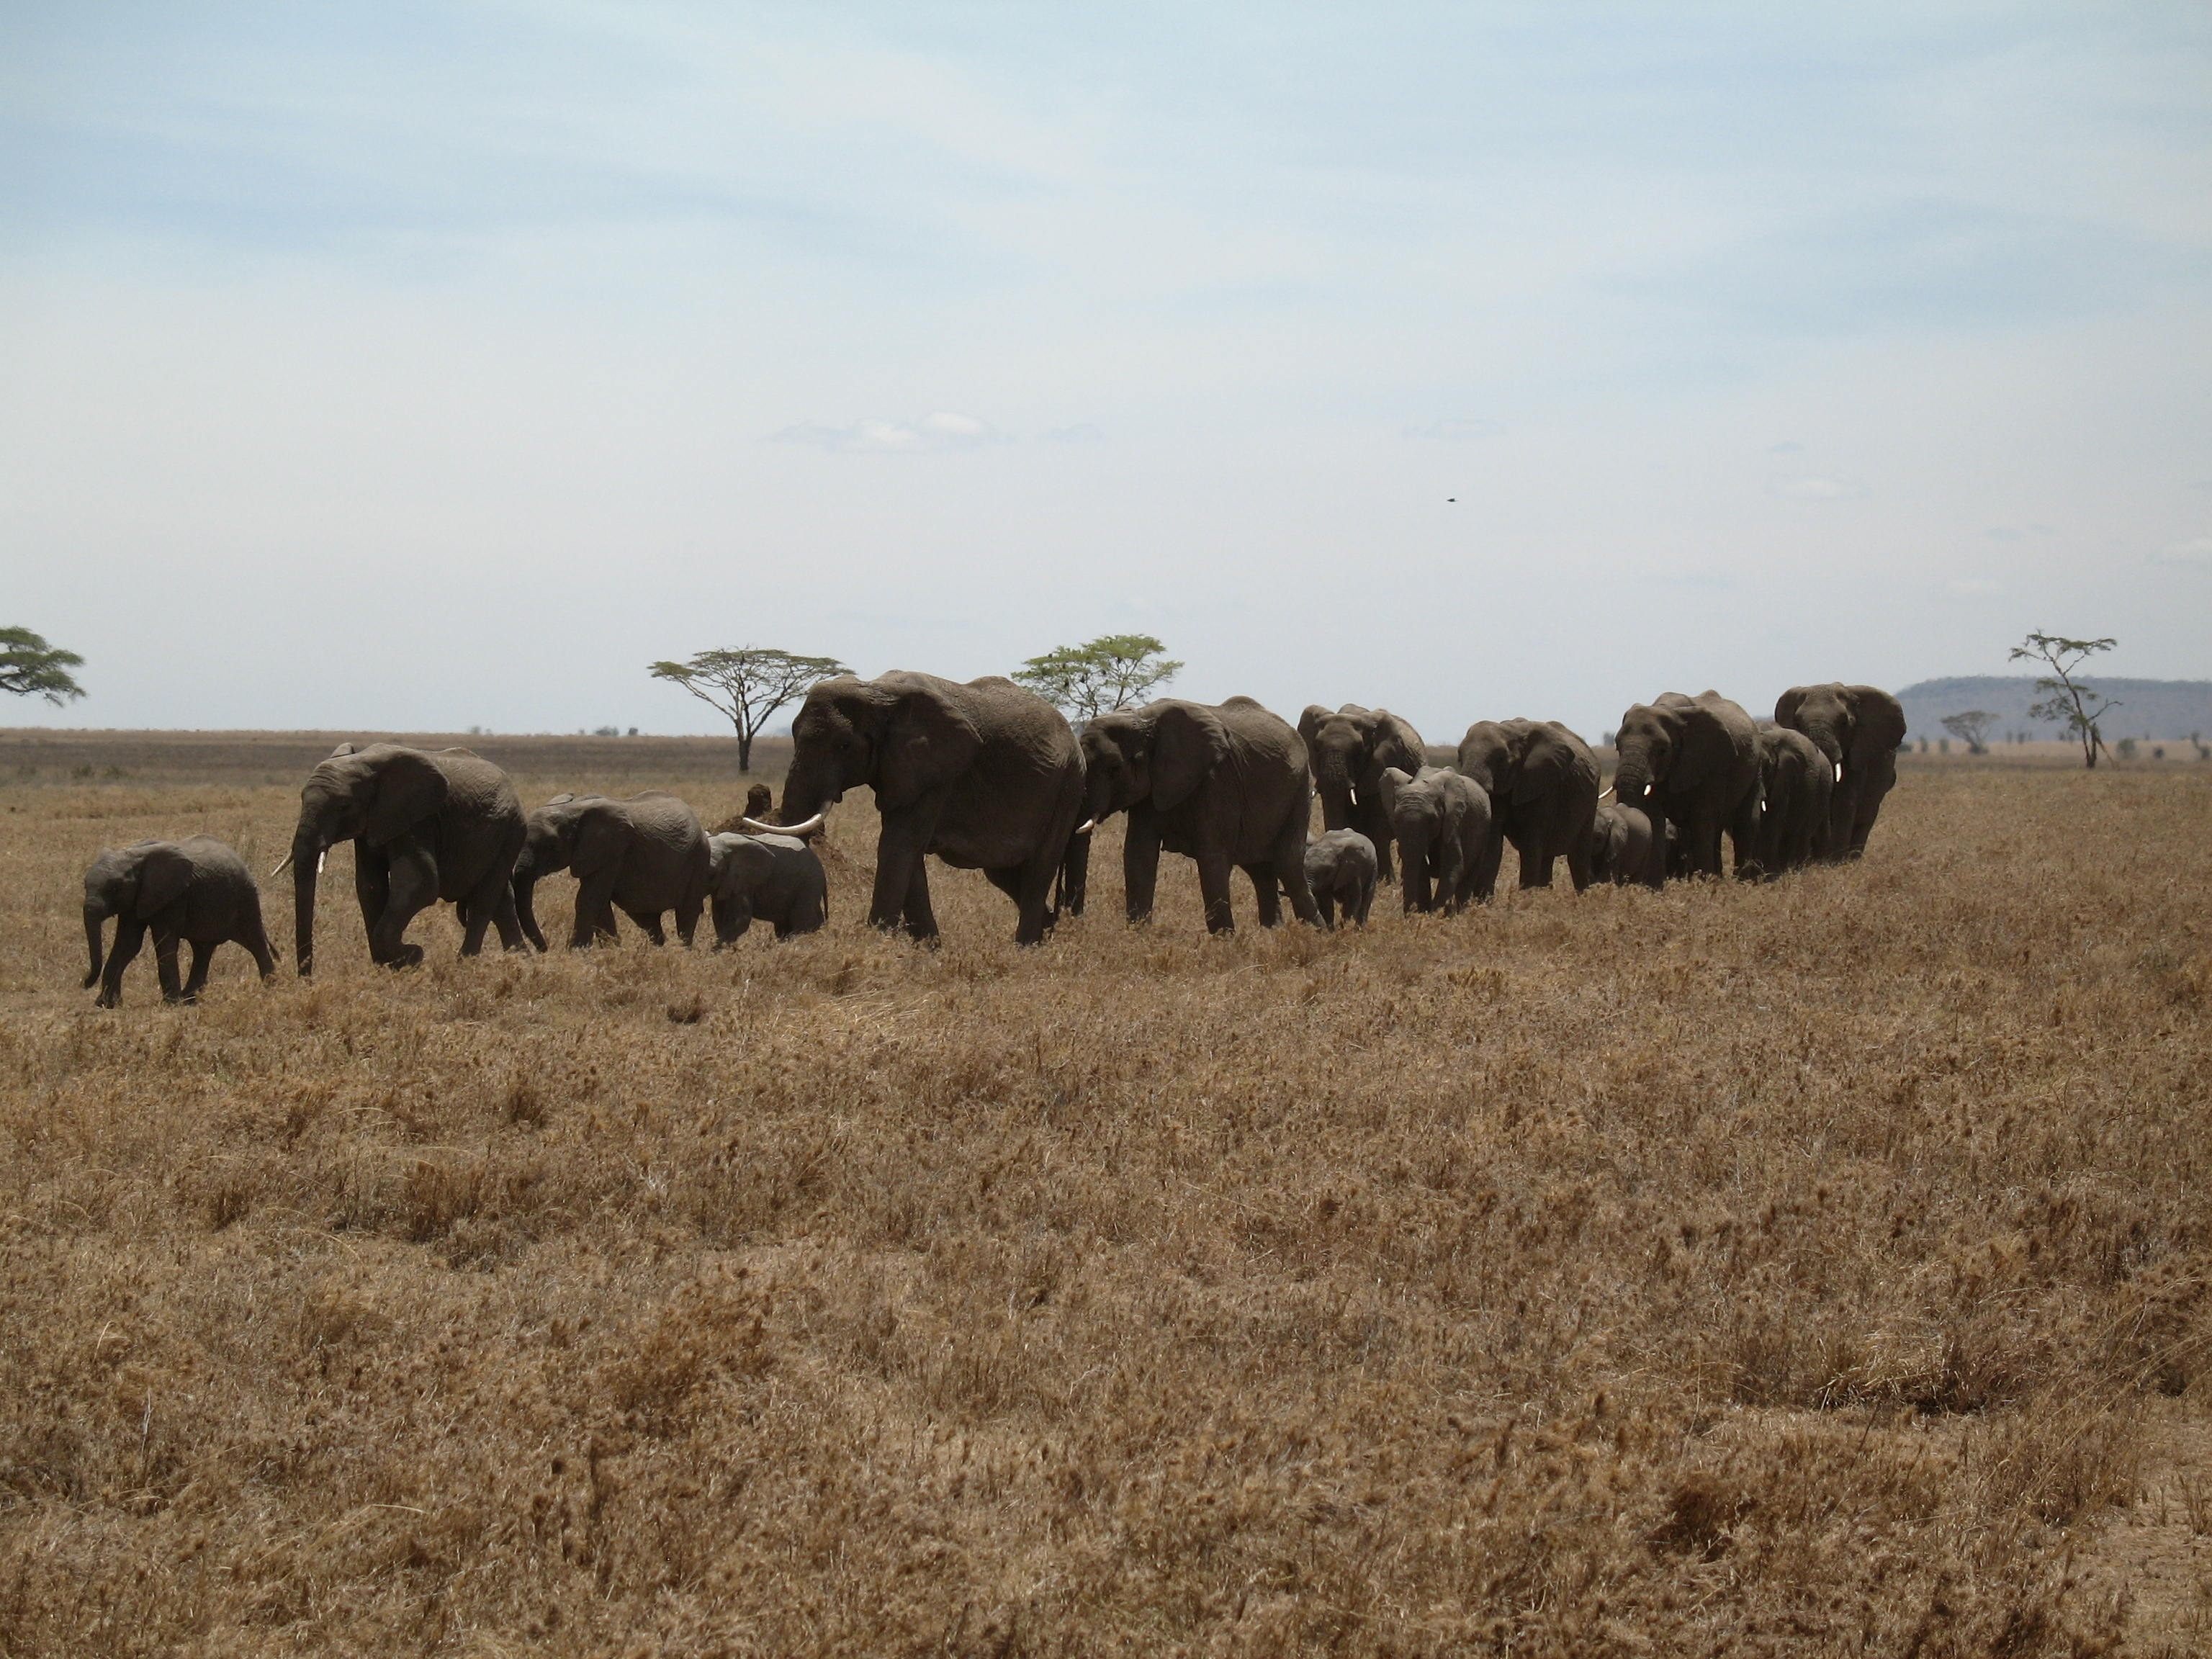
row, prairie, adventure, wildlife, line, herd, pasture, grazing, small, mammal, fauna, savanna, plain, elephant, grassland, tanzania, large, safari, ecosystem, elephants, indian elephant, cattle like mammal, elephants and mammoths